Catharine Flood McCall

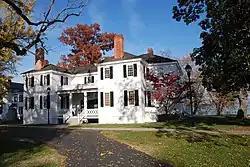
Brockenbrough House also known as the McCall-Brockenbrough House, Tappahannock, Virginia was built by her father Archibald McCall

Catharine (Kate, Kattey, Kitty) Flood McCall was born on December 25, 1766, in Tappahannock, Essex County, Virginia. Her mother, Katharine Flood McCall, died on January 5, 1767, due to complications of childbirth. Her father Archibald McCall was a merchant and landowner, who lived on a plantation near Tappahannock. She had an older sister Elizabeth (Betsy).